George Herbert Scott

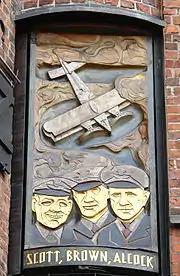
Panel from Hoetger on the Glockenspiel House in Bremen

Both before and after his death, Scott was hailed for his achievements as an aviator, most notably the R34's Atlantic crossing, which, according to the "Times"'s obituary, "immediately placed Great Britain at the head of airship construction and achievement". The "Dictionary of National Biography" described him as "without doubt the foremost British airship commander of his time" and praised his "cool, alert and expert handling" of the R34 during storms on the outward leg of its transatlantic flight.